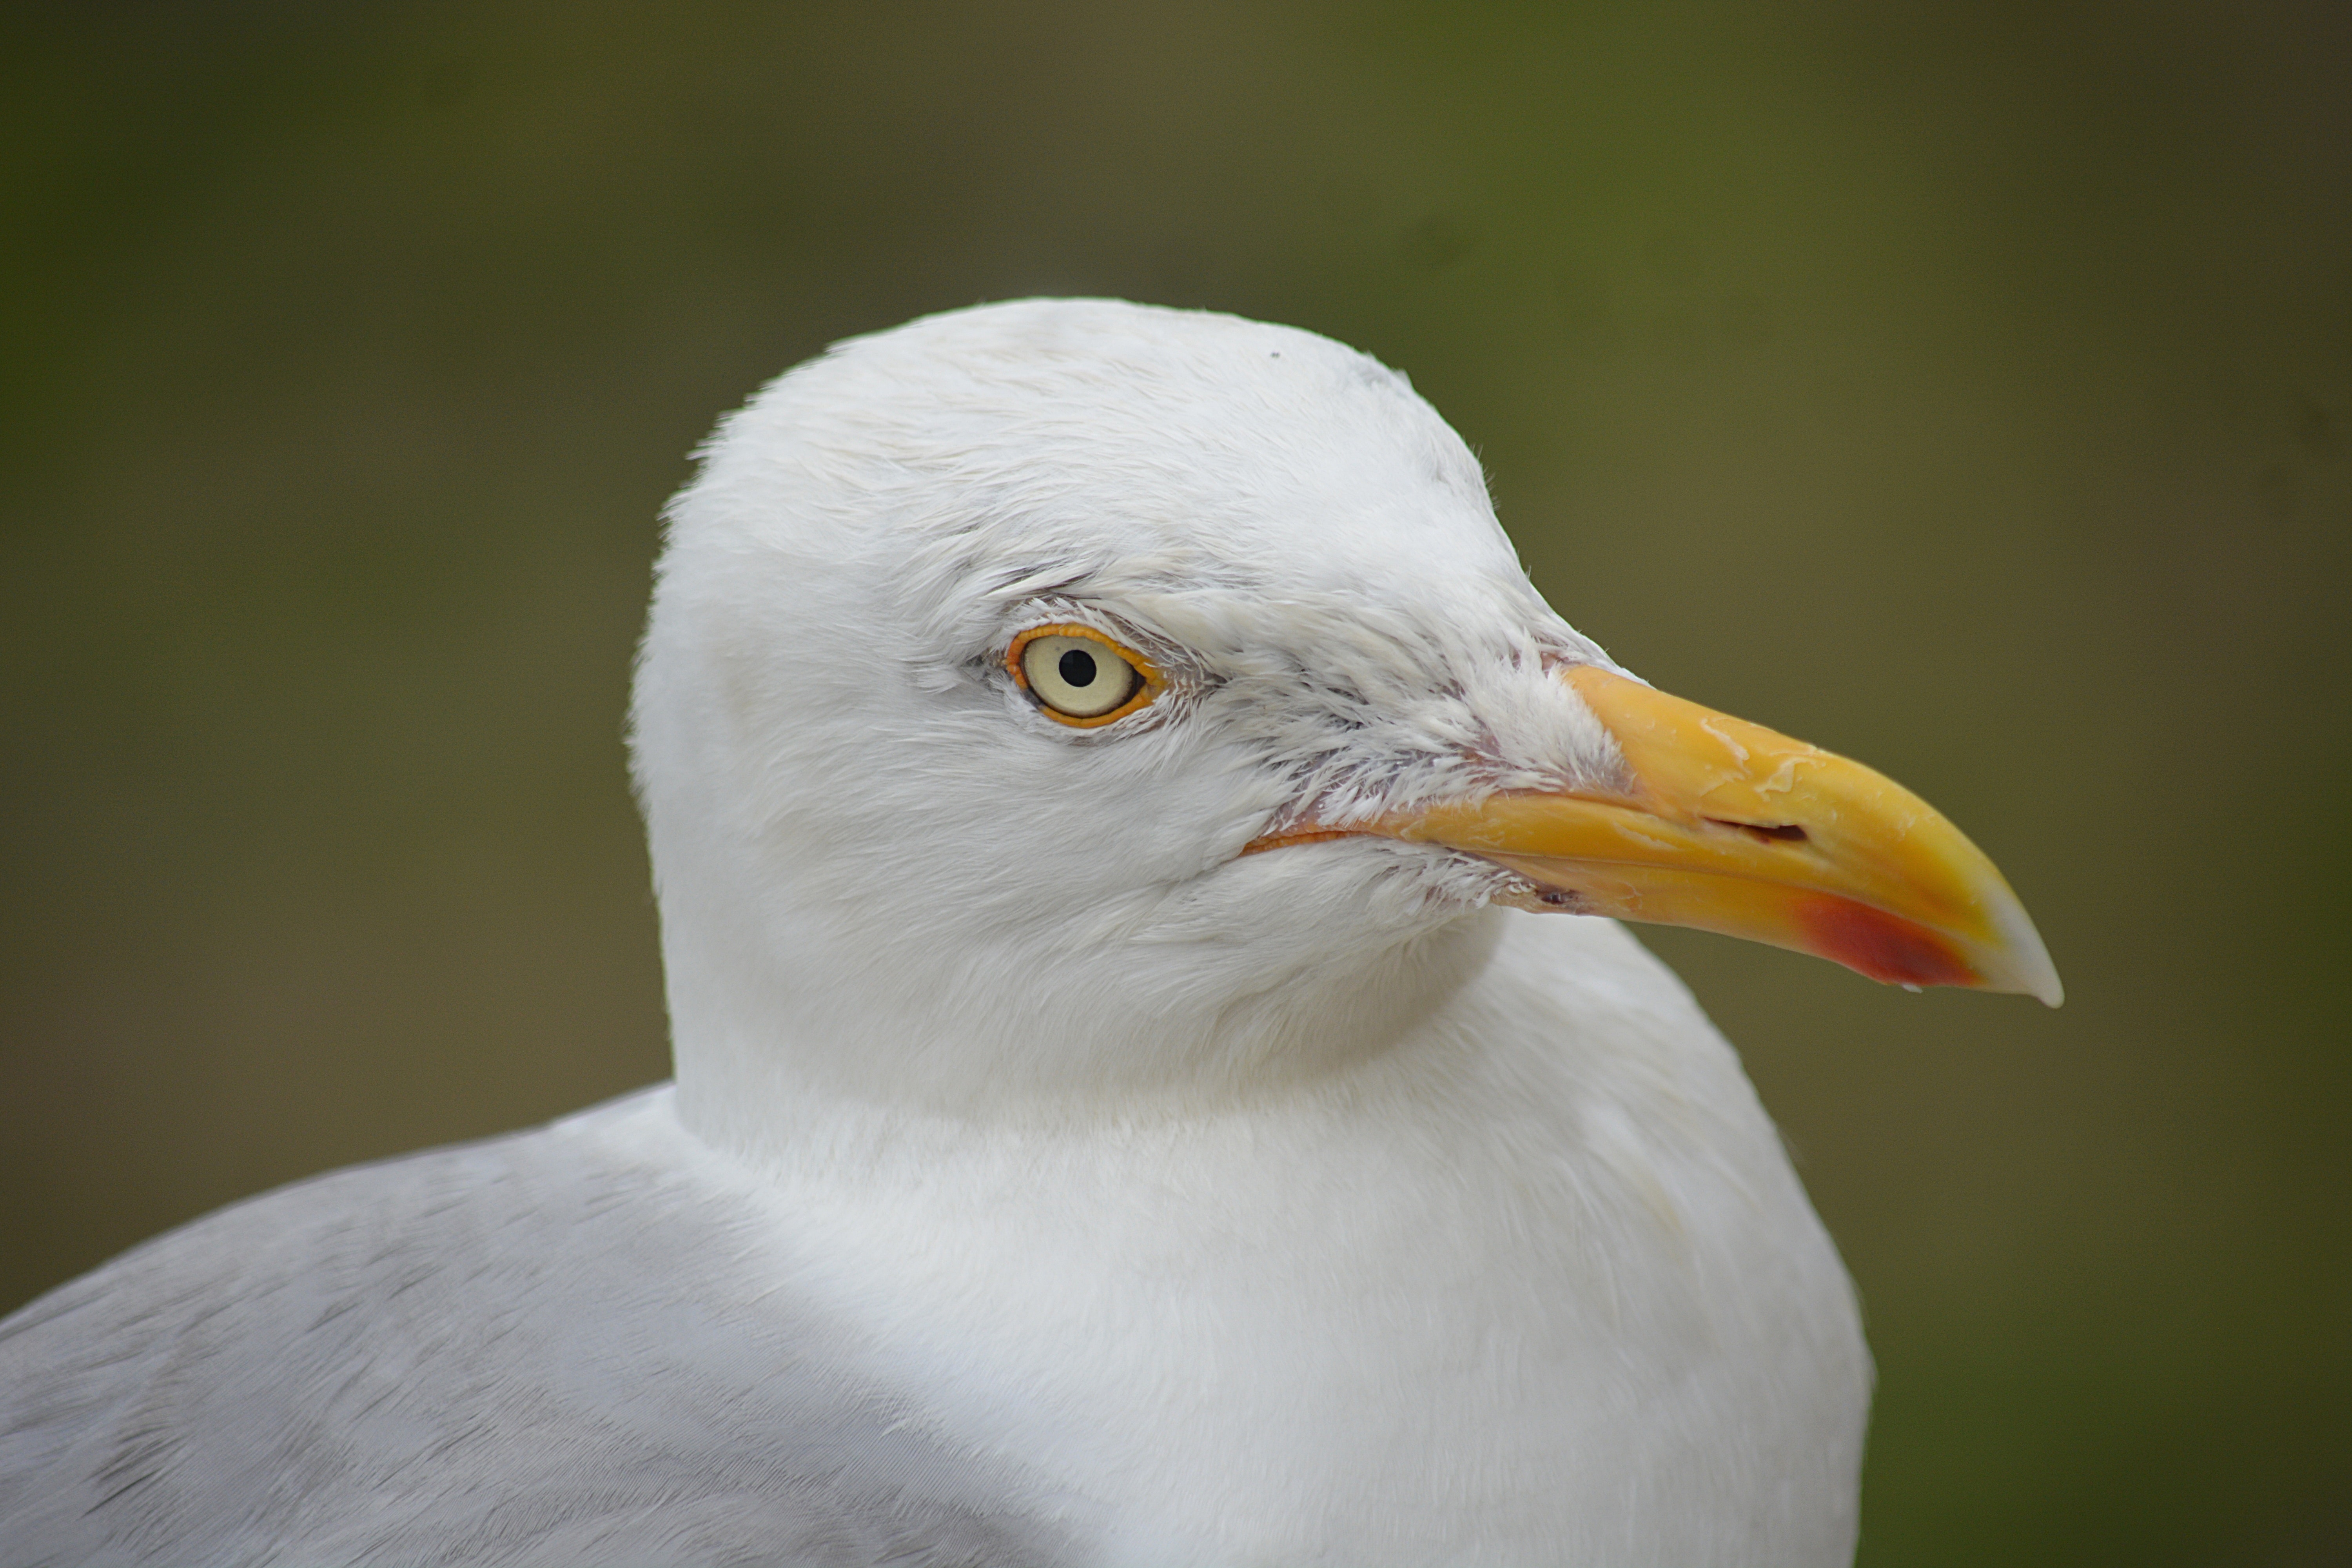
bird, vertebrate, beak, european herring gull, western gull, gull, great black backed gull, close up, seabird, feather, charadriiformes, ring billed gull, neck, wildlife, wing